Dolly Varden trout

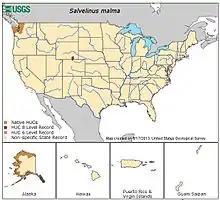
U.S. range map for "Salvelinus malma", Dolly Varden trout

The back and sides are olive green or muddy gray, shading to white on the belly. The body has scattered pale yellow or pinkish-yellow spots. There are no black spots or wavy lines on the body or fins. Small red spots are present on the lower sides. These are frequently indistinct. The fins are plain and unmarked except for a few light spots on the base of the caudal fin rays. "S. malma" is extremely similar in appearance to the bull trout ("S. confluentus") and Arctic char ("S. alpinus"), so much so that they are sometimes referred to as "native char" without a distinction.